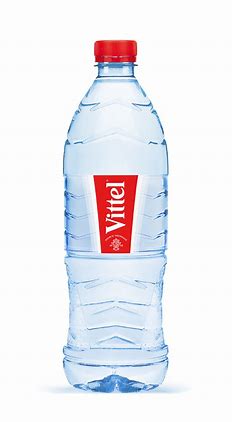
Label: plastic